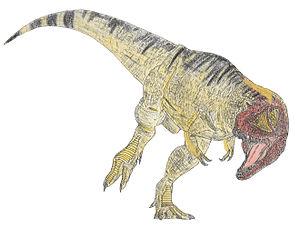
Teratophoneus
Tarbosaurus est un genre éteint de dinosaures théropodes de la famille des tyrannosauridés et de la sous-famille des tyrannosaurinés. Il a vécu à la fin du Crétacé supérieur il y a environ 71 à 66 Ma, dans l'actuelle Mongolie avec plusieurs fragments de fossiles retrouvés plus loin dans certaines régions de la Chine et de la Russie.
Zhuchengtyrannus est un genre éteint de dinosaures théropodes carnivores du Crétacé supérieur. C'était un tyrannosauriné qui a vécu dans la région de l'actuelle ville de Zhucheng, dans la province du Shandong en Chine.
Teratophoneus est un genre éteint de dinosaures théropodes de la famille des Tyrannosauridae. Il est connu d'après un crâne et un squelette post-crânien incomplets provenant de la formation de Kaiparowits dans ce qui est actuellement l'Utah, aux États-Unis.